List of awards and nominations received by Psych

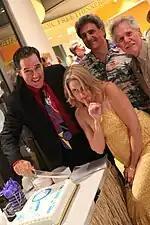
A group of three men and a woman cutting a piece of a cake

The IIG Awards are presented yearly by the Independent Investigations Group and recognize "movies, television shows, and people in the entertainment field for promoting scientific knowledge and values". The awards were first presented in 2007, honoring the best and worst representations of science in the media. The show was honored with an Iggie Award at the inaugural ceremony, which was accepted by staff writer Daniel Hsia.